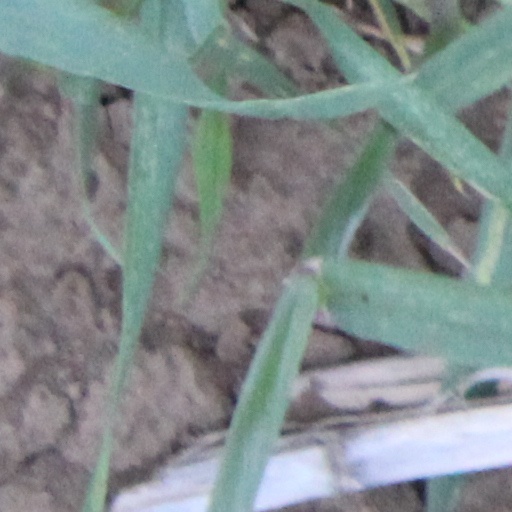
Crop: wheat